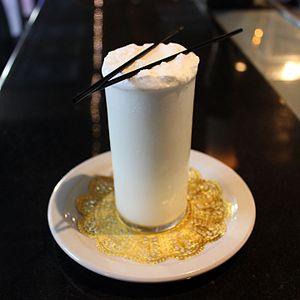
Un cocktail officiel de l'IBA est un cocktail sélectionné par l'International Bartenders Association pour le concours mondial de cocktail. Ces mélanges sont ainsi parmi les plus notables et les plus fréquents des cocktails qu'on peut trouver à travers le monde.